Prothrombin complex concentrate

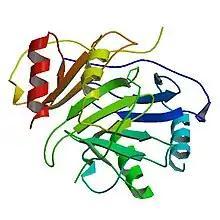
Platelet factor 4 can cause heparin-induced thrombocytopenia.

The package insert states that prothrombin complex concentrate is contraindicated in patients with disseminated intravascular coagulation, a pathological activation of coagulation, because giving clotting factors would only further fuel this process. However, if the PCC is given because factor levels are low, it can restore normal coagulation. As PCC products contain heparin, they are contraindicated in patients with heparin-induced thrombocytopenia.